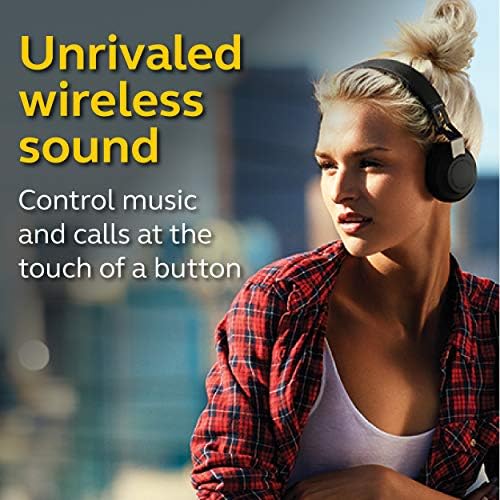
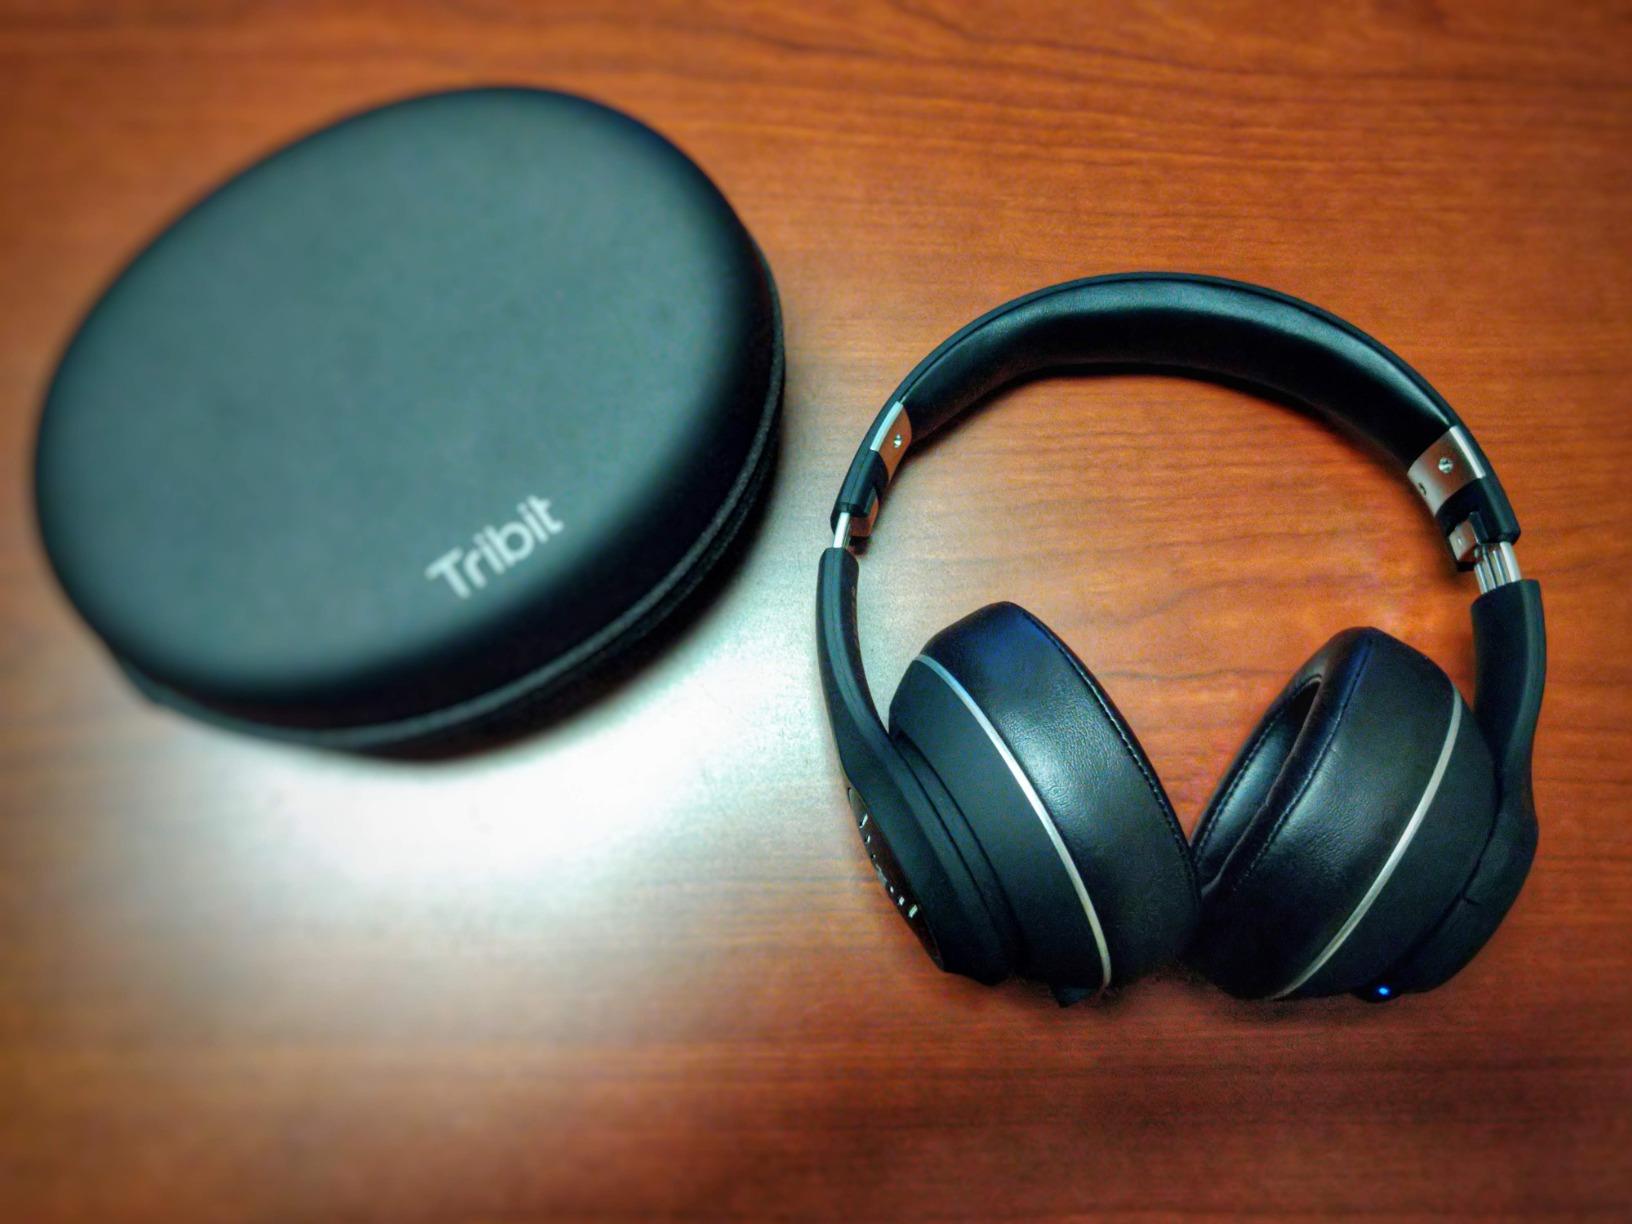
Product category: headphones
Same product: no